Alexis Araujo

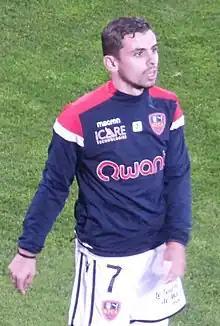
Araujo with Gazélec Ajaccio in 2018

Alexis Araujo (born 7 November 1996) is a professional footballer who plays as an attacking midfielder for Championnat National 2 club La Roche VF. Born in France, he represented both France and Portugal at youth level.